Villeret, Switzerland

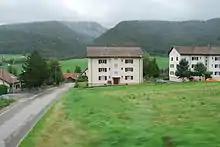
Small apartment buildings in Villeret

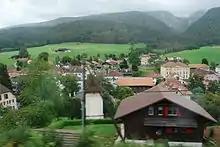
Villeret village

Villeret has a population of . , 9.6% of the population are resident foreign nationals. Over the last 10 years (2000-2010) the population has changed at a rate of -3.3%. Migration accounted for -3.1%, while births and deaths accounted for -0.9%.